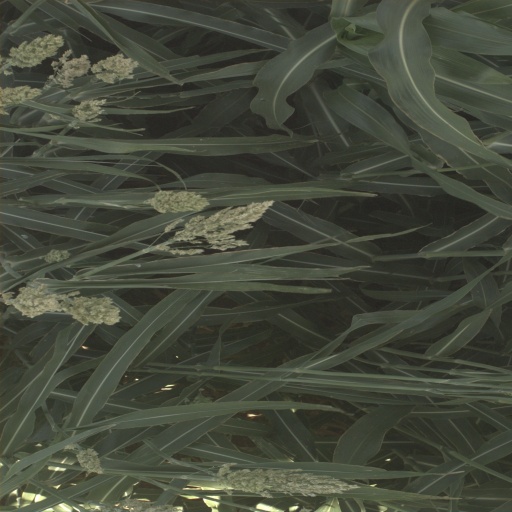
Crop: sorghum